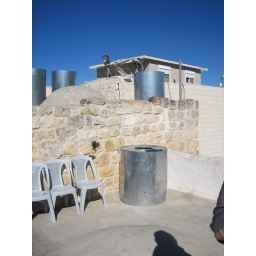
Israeli house (back) &amp;amp; Palestinian house (fore) with holes punched in water tanks (Israeli armed military to left)